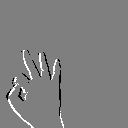
ASL letter: f